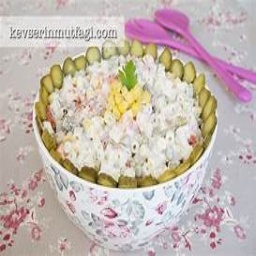
Label: greek_yogurt_Pasta